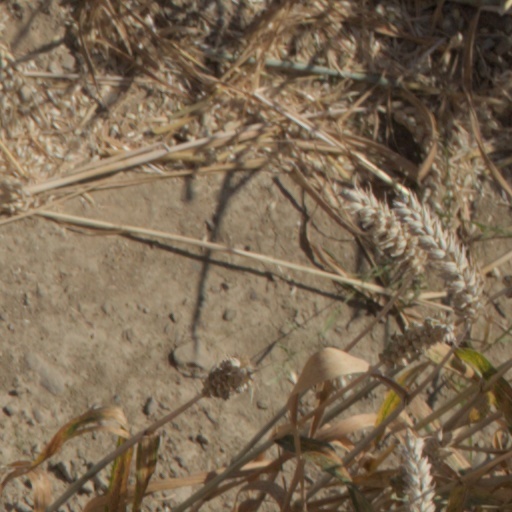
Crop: wheat